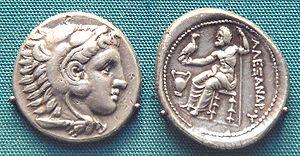
Alexandre le Grand ou Alexandre III, né le 21 juillet 356 av. J.-C. à Pella et mort le 11 juin 323 av. J.-C. à Babylone, est un roi de Macédoine et l'un des personnages les plus célèbres de l'Antiquité. Fils de Philippe II, élève d'Aristote et roi de Macédoine à partir de 336, il devient l'un des plus grands conquérants de l'histoire en prenant possession de l'immense empire perse et en s'avançant jusqu'aux rives de l'Indus.
Le bilan du règne d'Alexandre le Grand se fonde sur une étude de la gestion politique et économique des territoires conquis ou soumis à son autorité. La première conséquence des conquêtes d'Alexandre le Grand est la formation d'un des plus vastes empires jamais constitués jusqu'alors, agglomérant l'empire perse achéménide, le royaume de Macédoine, la Grèce et les confins du nord-ouest de l'Inde. Tous les pouvoirs dont Alexandre est détenteur, par héritage ou par conquête, sont réunis entre ses seules mains. Il possède apparemment un pouvoir absolu et de droit divin. En réalité, son pouvoir s'exerce de façon différente selon les territoires. En Macédoine, Alexandre a un pouvoir de type féodal fondé sur le soutien de l'aristocratie et de l'armée. Il doit d'ailleurs tenir compte à de multiples reprises de l'avis de ses troupes et même finalement renoncer à avancer plus loin que l'Inde. Les Macédoniens forment l'armature politique et militaire du royaume et passent avant les Grecs et les Asiatiques. En Asie, Alexandre s'inscrit dans le cadre politique établi par les souverains achéménides qui ont pour habitude de laisser une forme d'autonomie aux gouverneurs provinciaux.